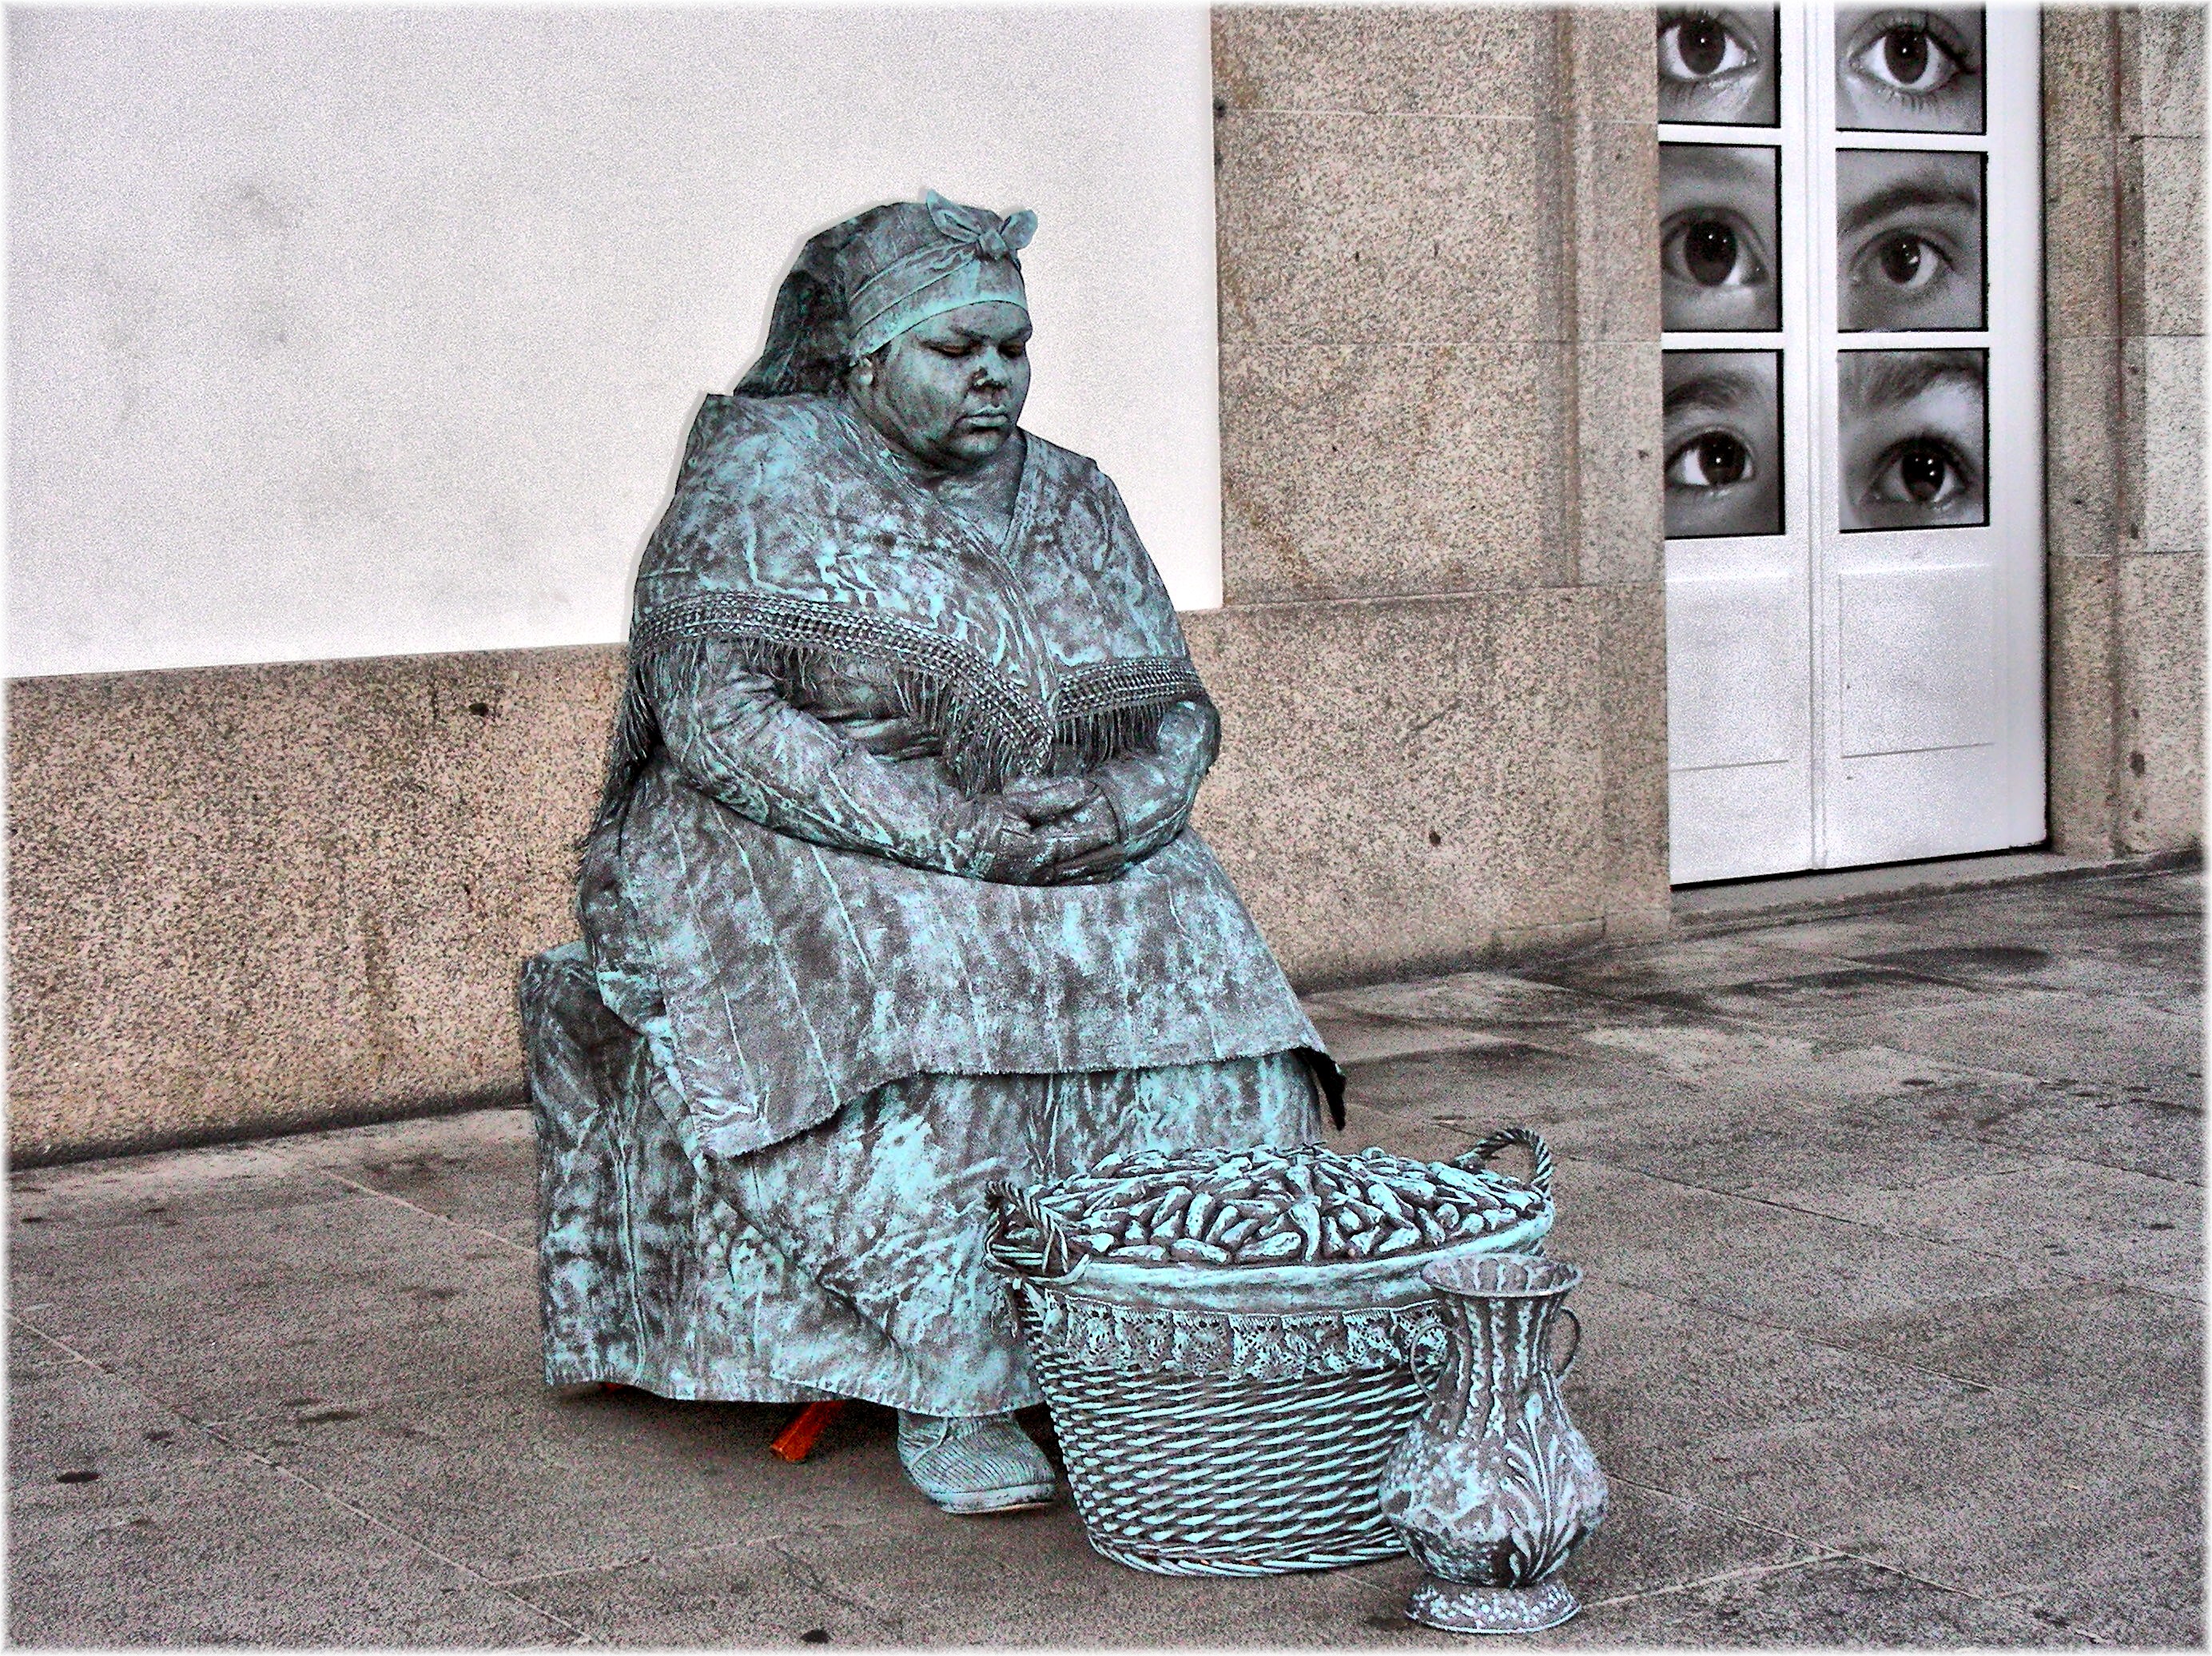
people, urban, monument, europe, statue, sculpture, art, spain, espagne, calle, europa, gente, galicia, rua, mygearandme, espana, thegalaxy, personas, callejeros, galiza, xente, corunna, galice, urbe, lacoruna, estatuasvivientes, acoru a, coru a, cantonescoru eses, cantonsdacoru a, human positions